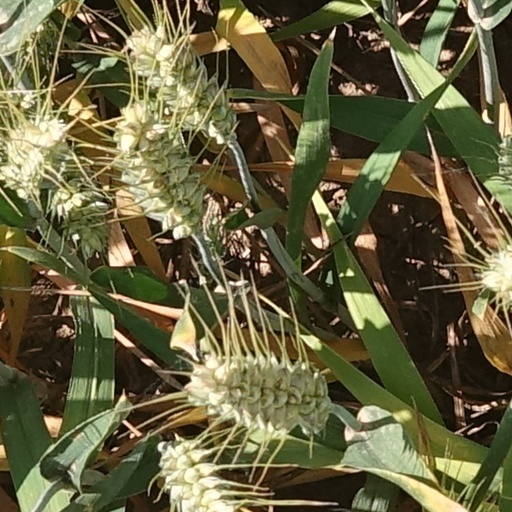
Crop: wheat